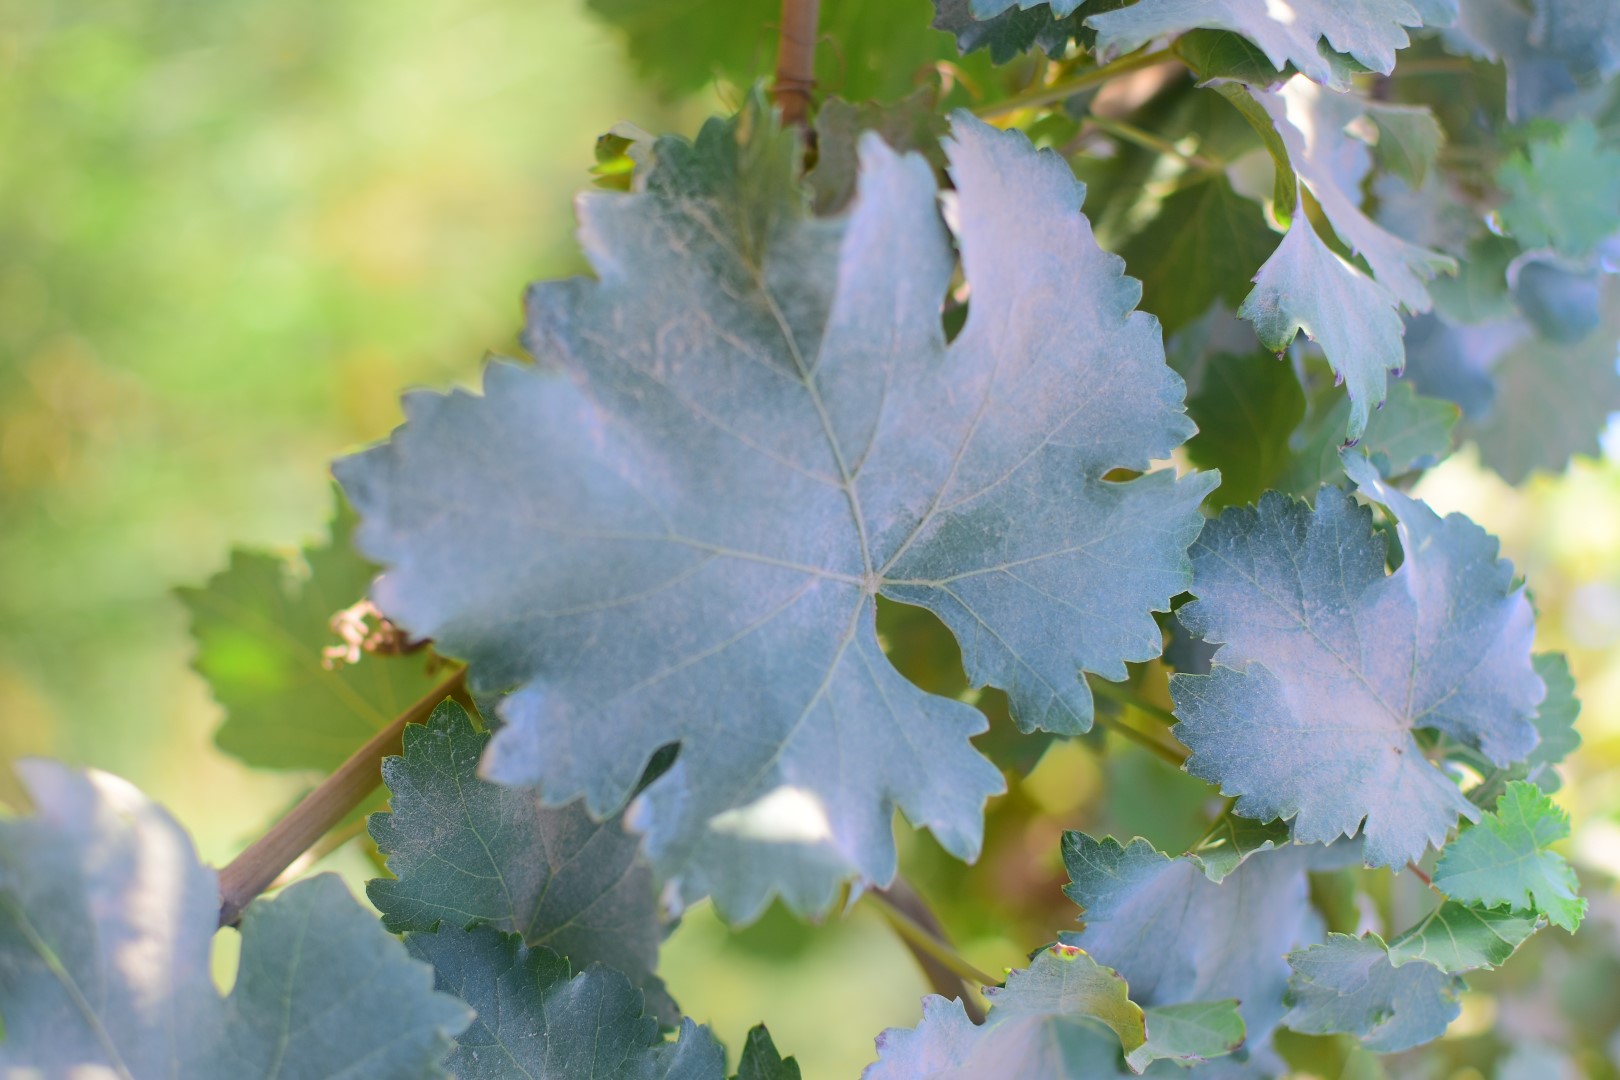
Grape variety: Deas Al-Annz